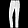
Label: Trouser